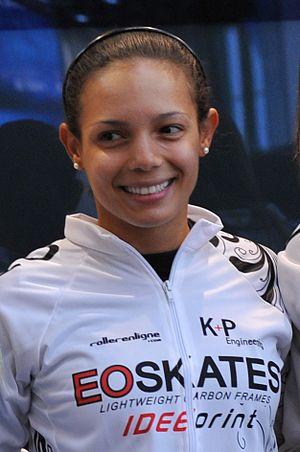
Cecilia Margarita Baena Guzmán, plus connue sous le nom de "Chechi Baena", est une patineuse de vitesse colombienne.